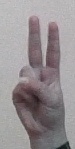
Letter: taa